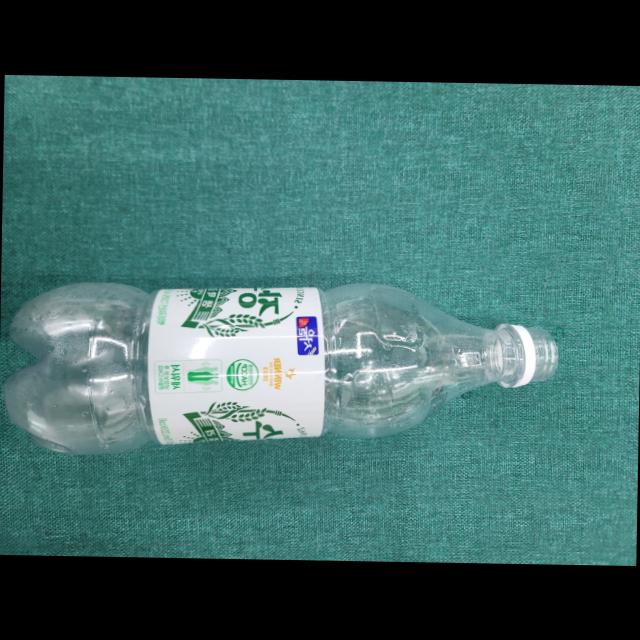
Label: bottles